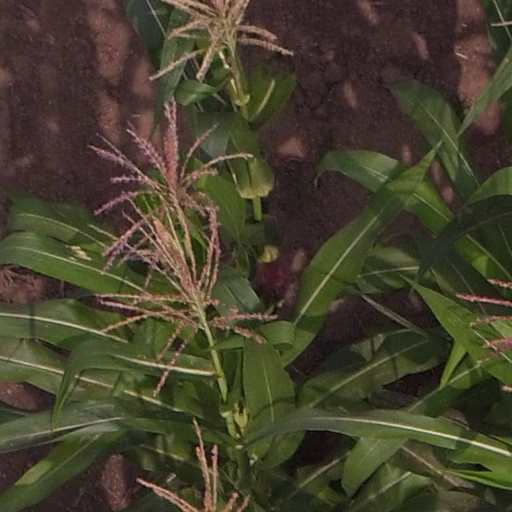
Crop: maize; corn